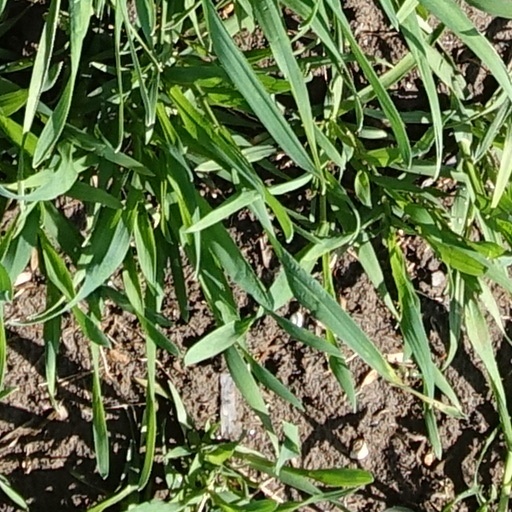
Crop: wheat